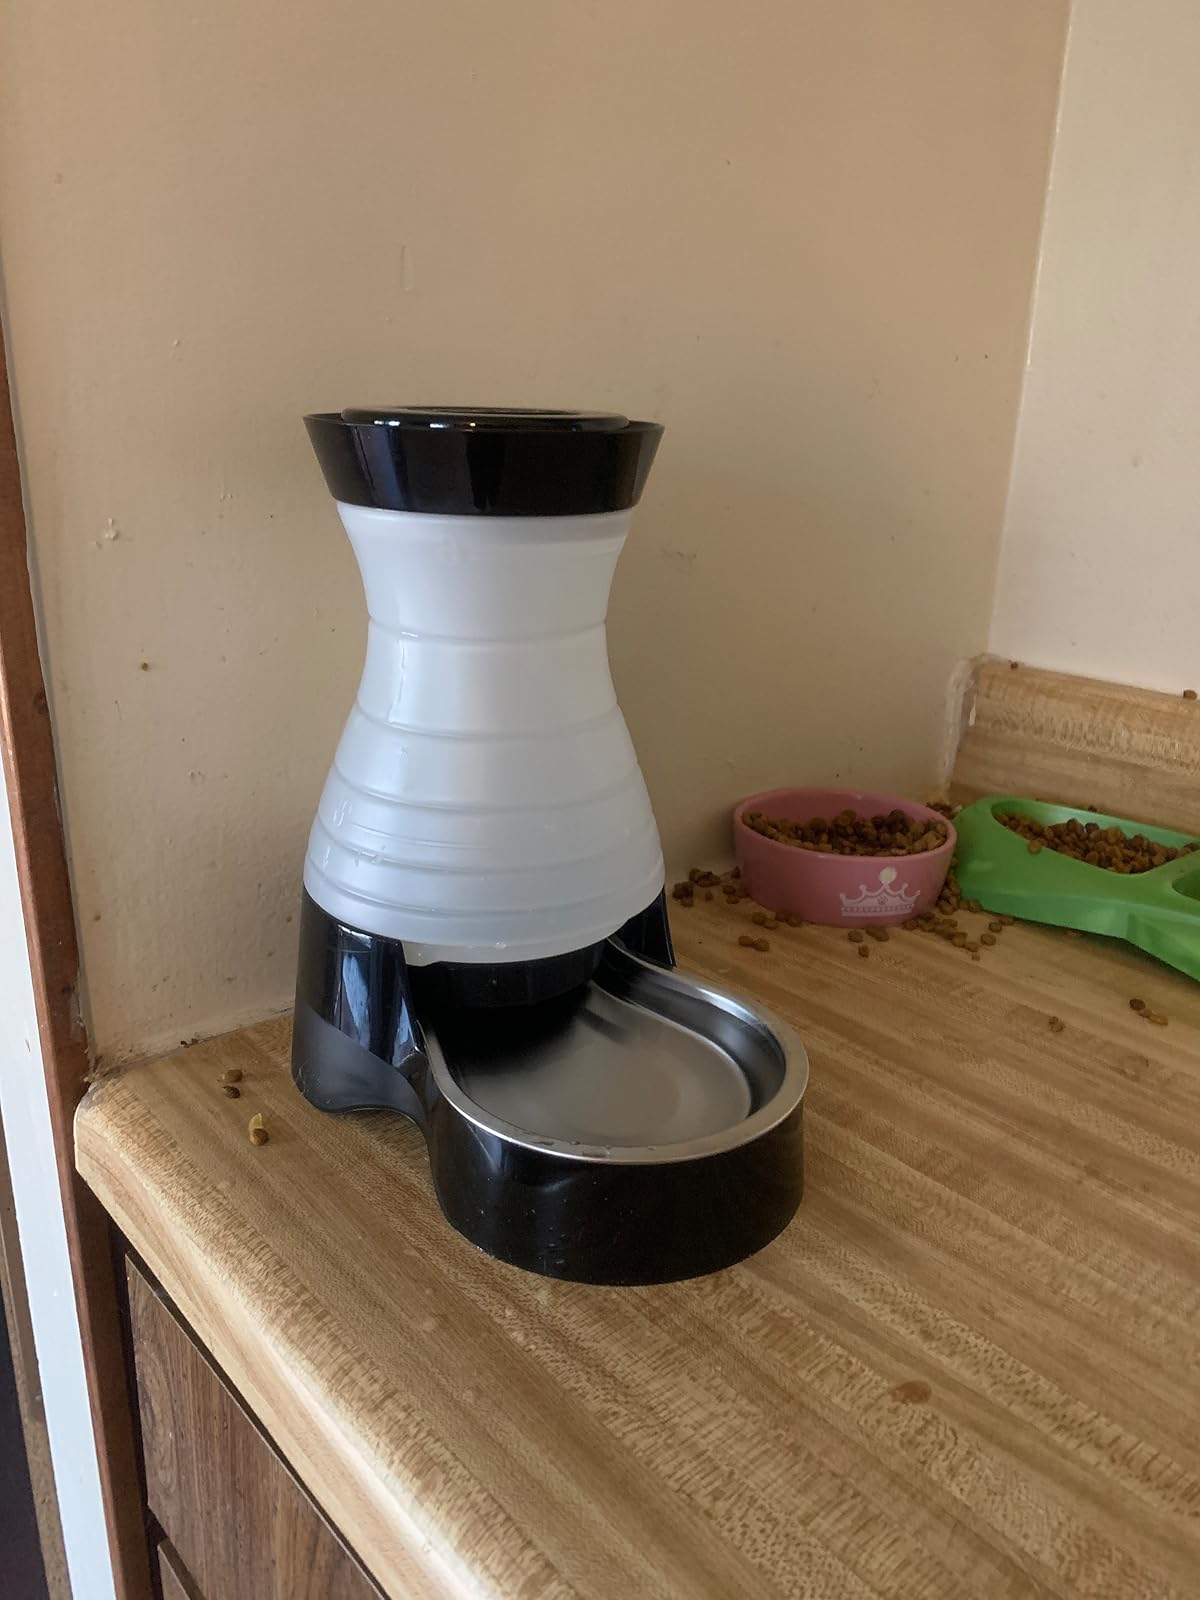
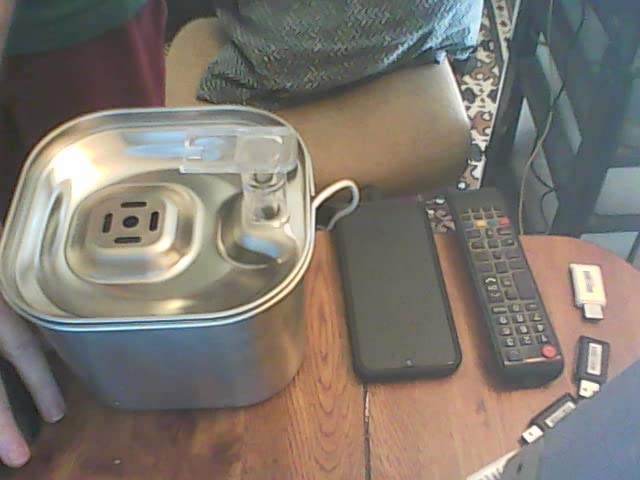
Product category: items_bowl
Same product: no